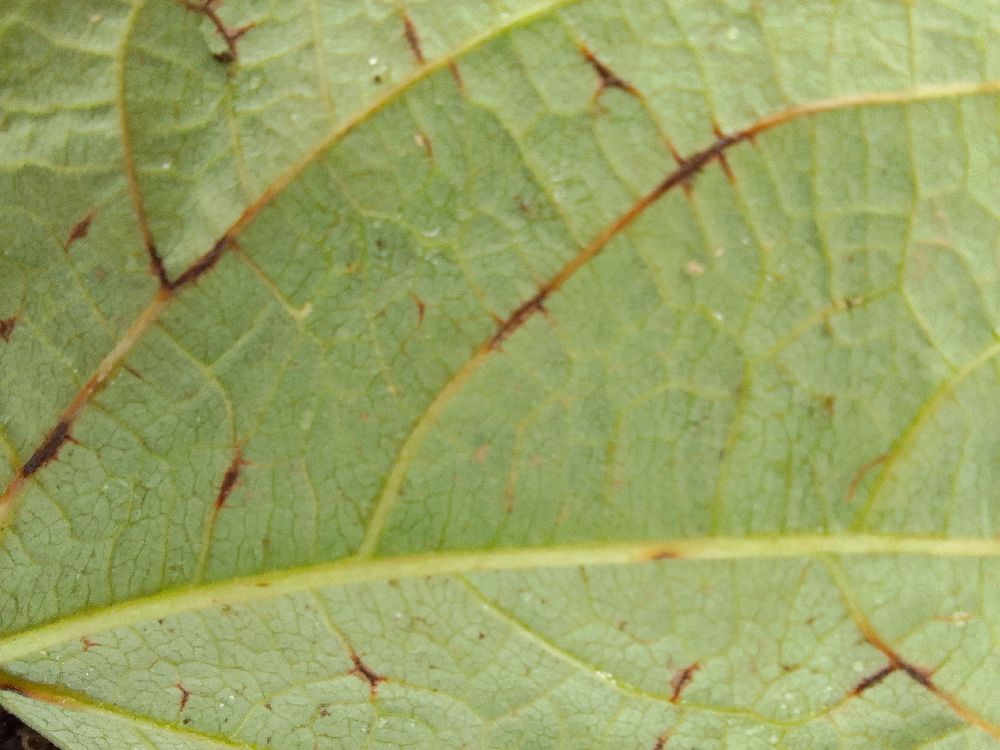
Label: anthracnose